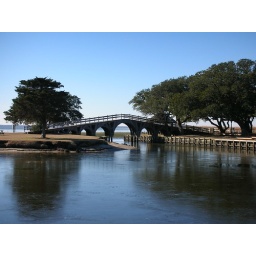
Corolla, NC - small footbridge near the Whalehead club. The water under the bridge goes out into the Currituck Sound